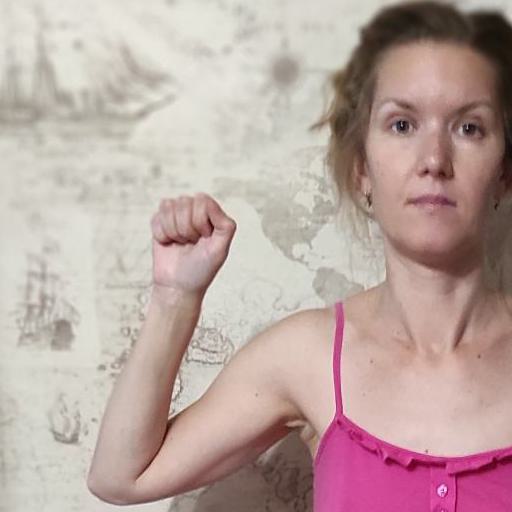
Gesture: fist